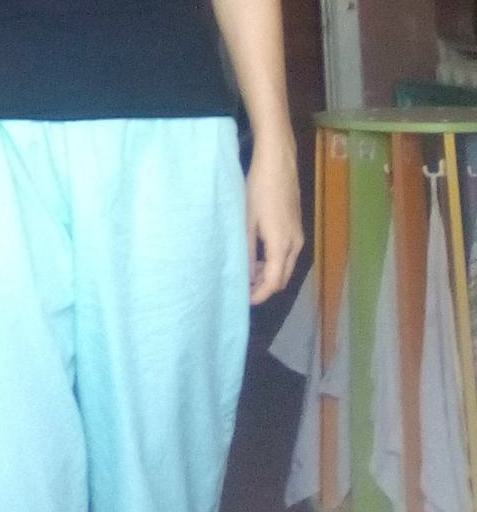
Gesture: no_gesture